Ryjet

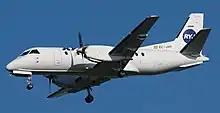
Ryjet Saab 340

Ryjet, also known as RYJET - Aerotaxis del Mediterraneo, was a small Spanish airline based in Málaga. Despite its name, the airline's fleet included no jets, only turboprop aircraft.